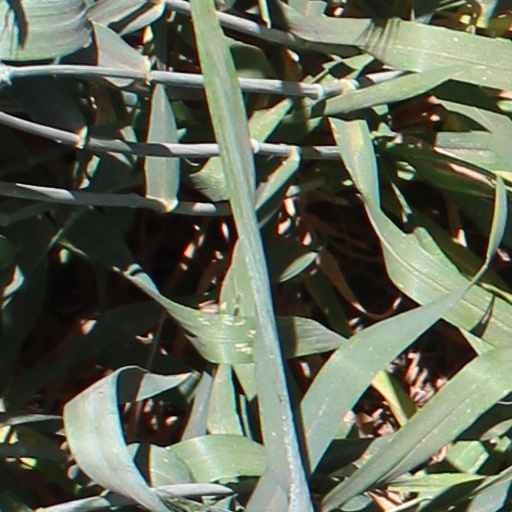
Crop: wheat